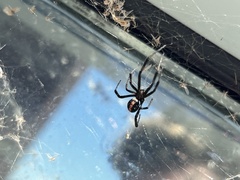
Species: Lactrodectus_hesperus